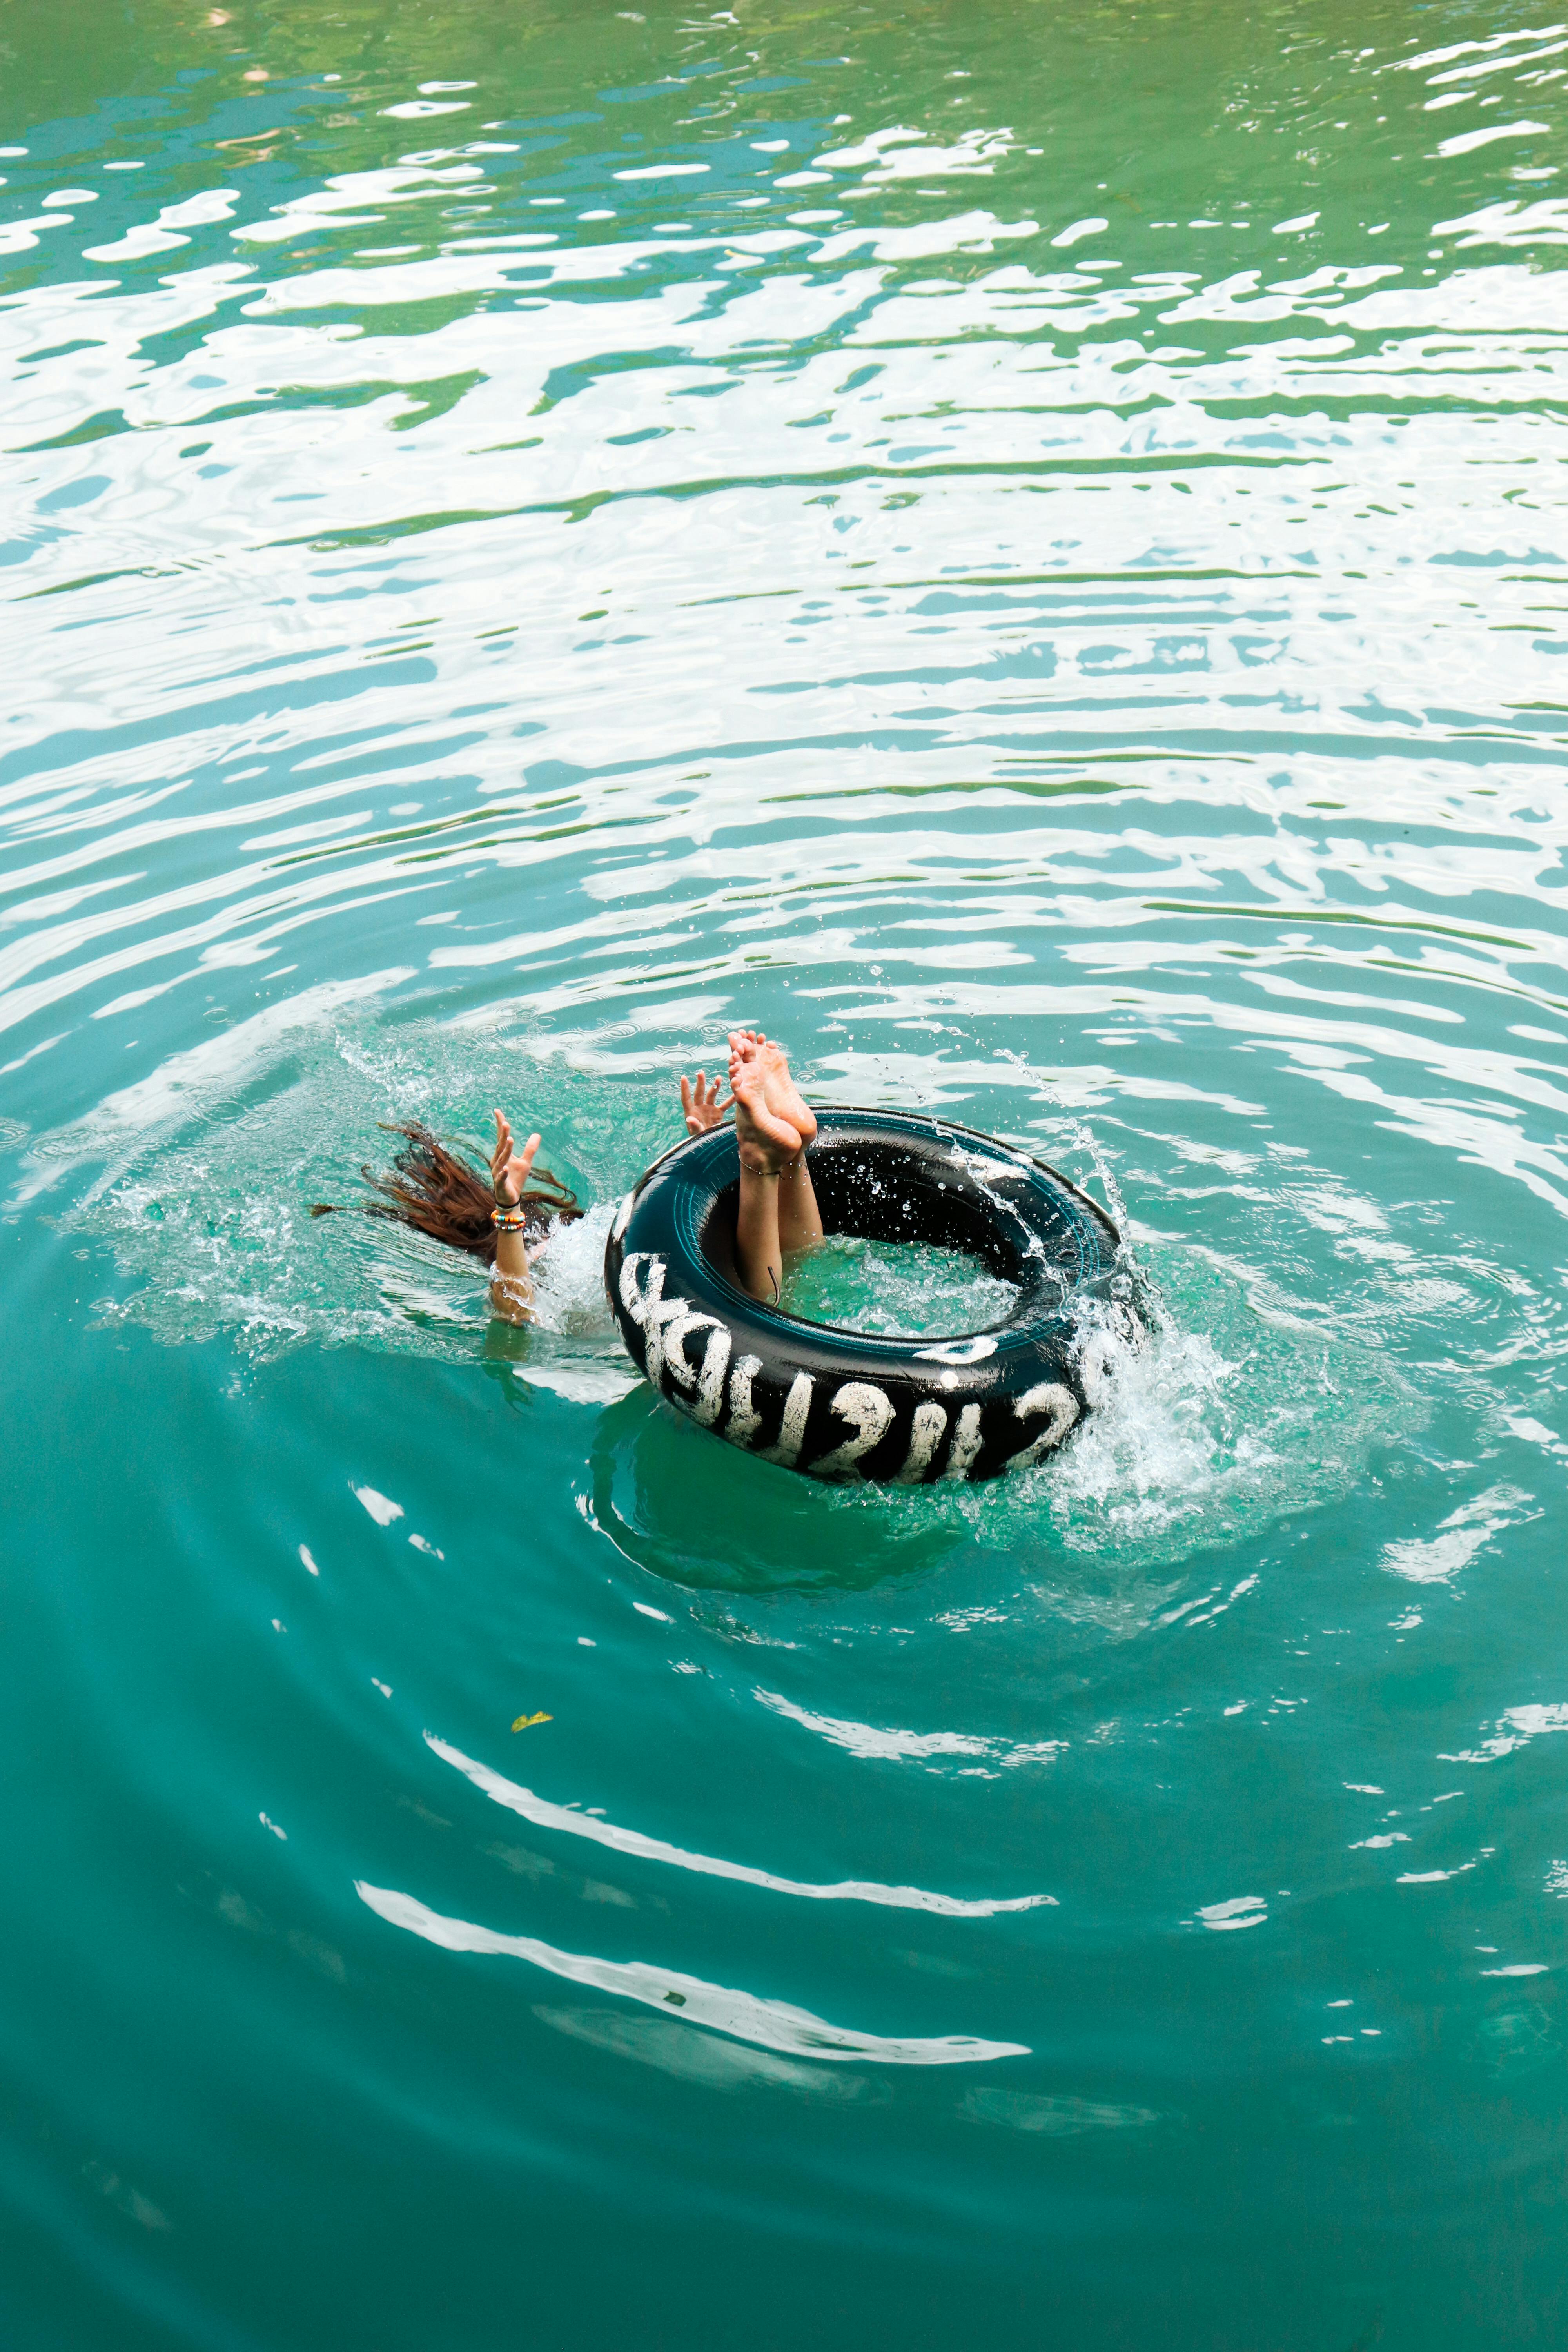
natural, water, water resources, liquid, azure, fluid, lake, flash photography, happy, recreation, electric blue, leisure, vehicle, circle, personal protective equipment, reflection, fun, wind wave, automotive wheel system, boats and boating equipment and supplies, water transportation, landscape, macro photography, ocean, wave, boating, auto part